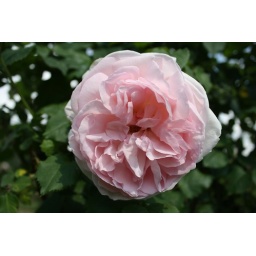
Our chamre d'Hote had 300 different kinds of roses in a rose garden.